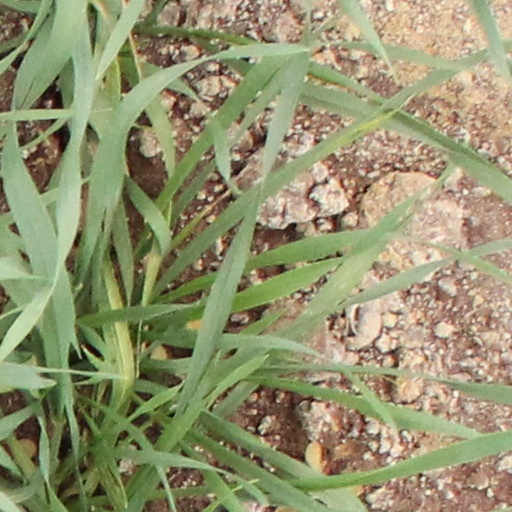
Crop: wheat